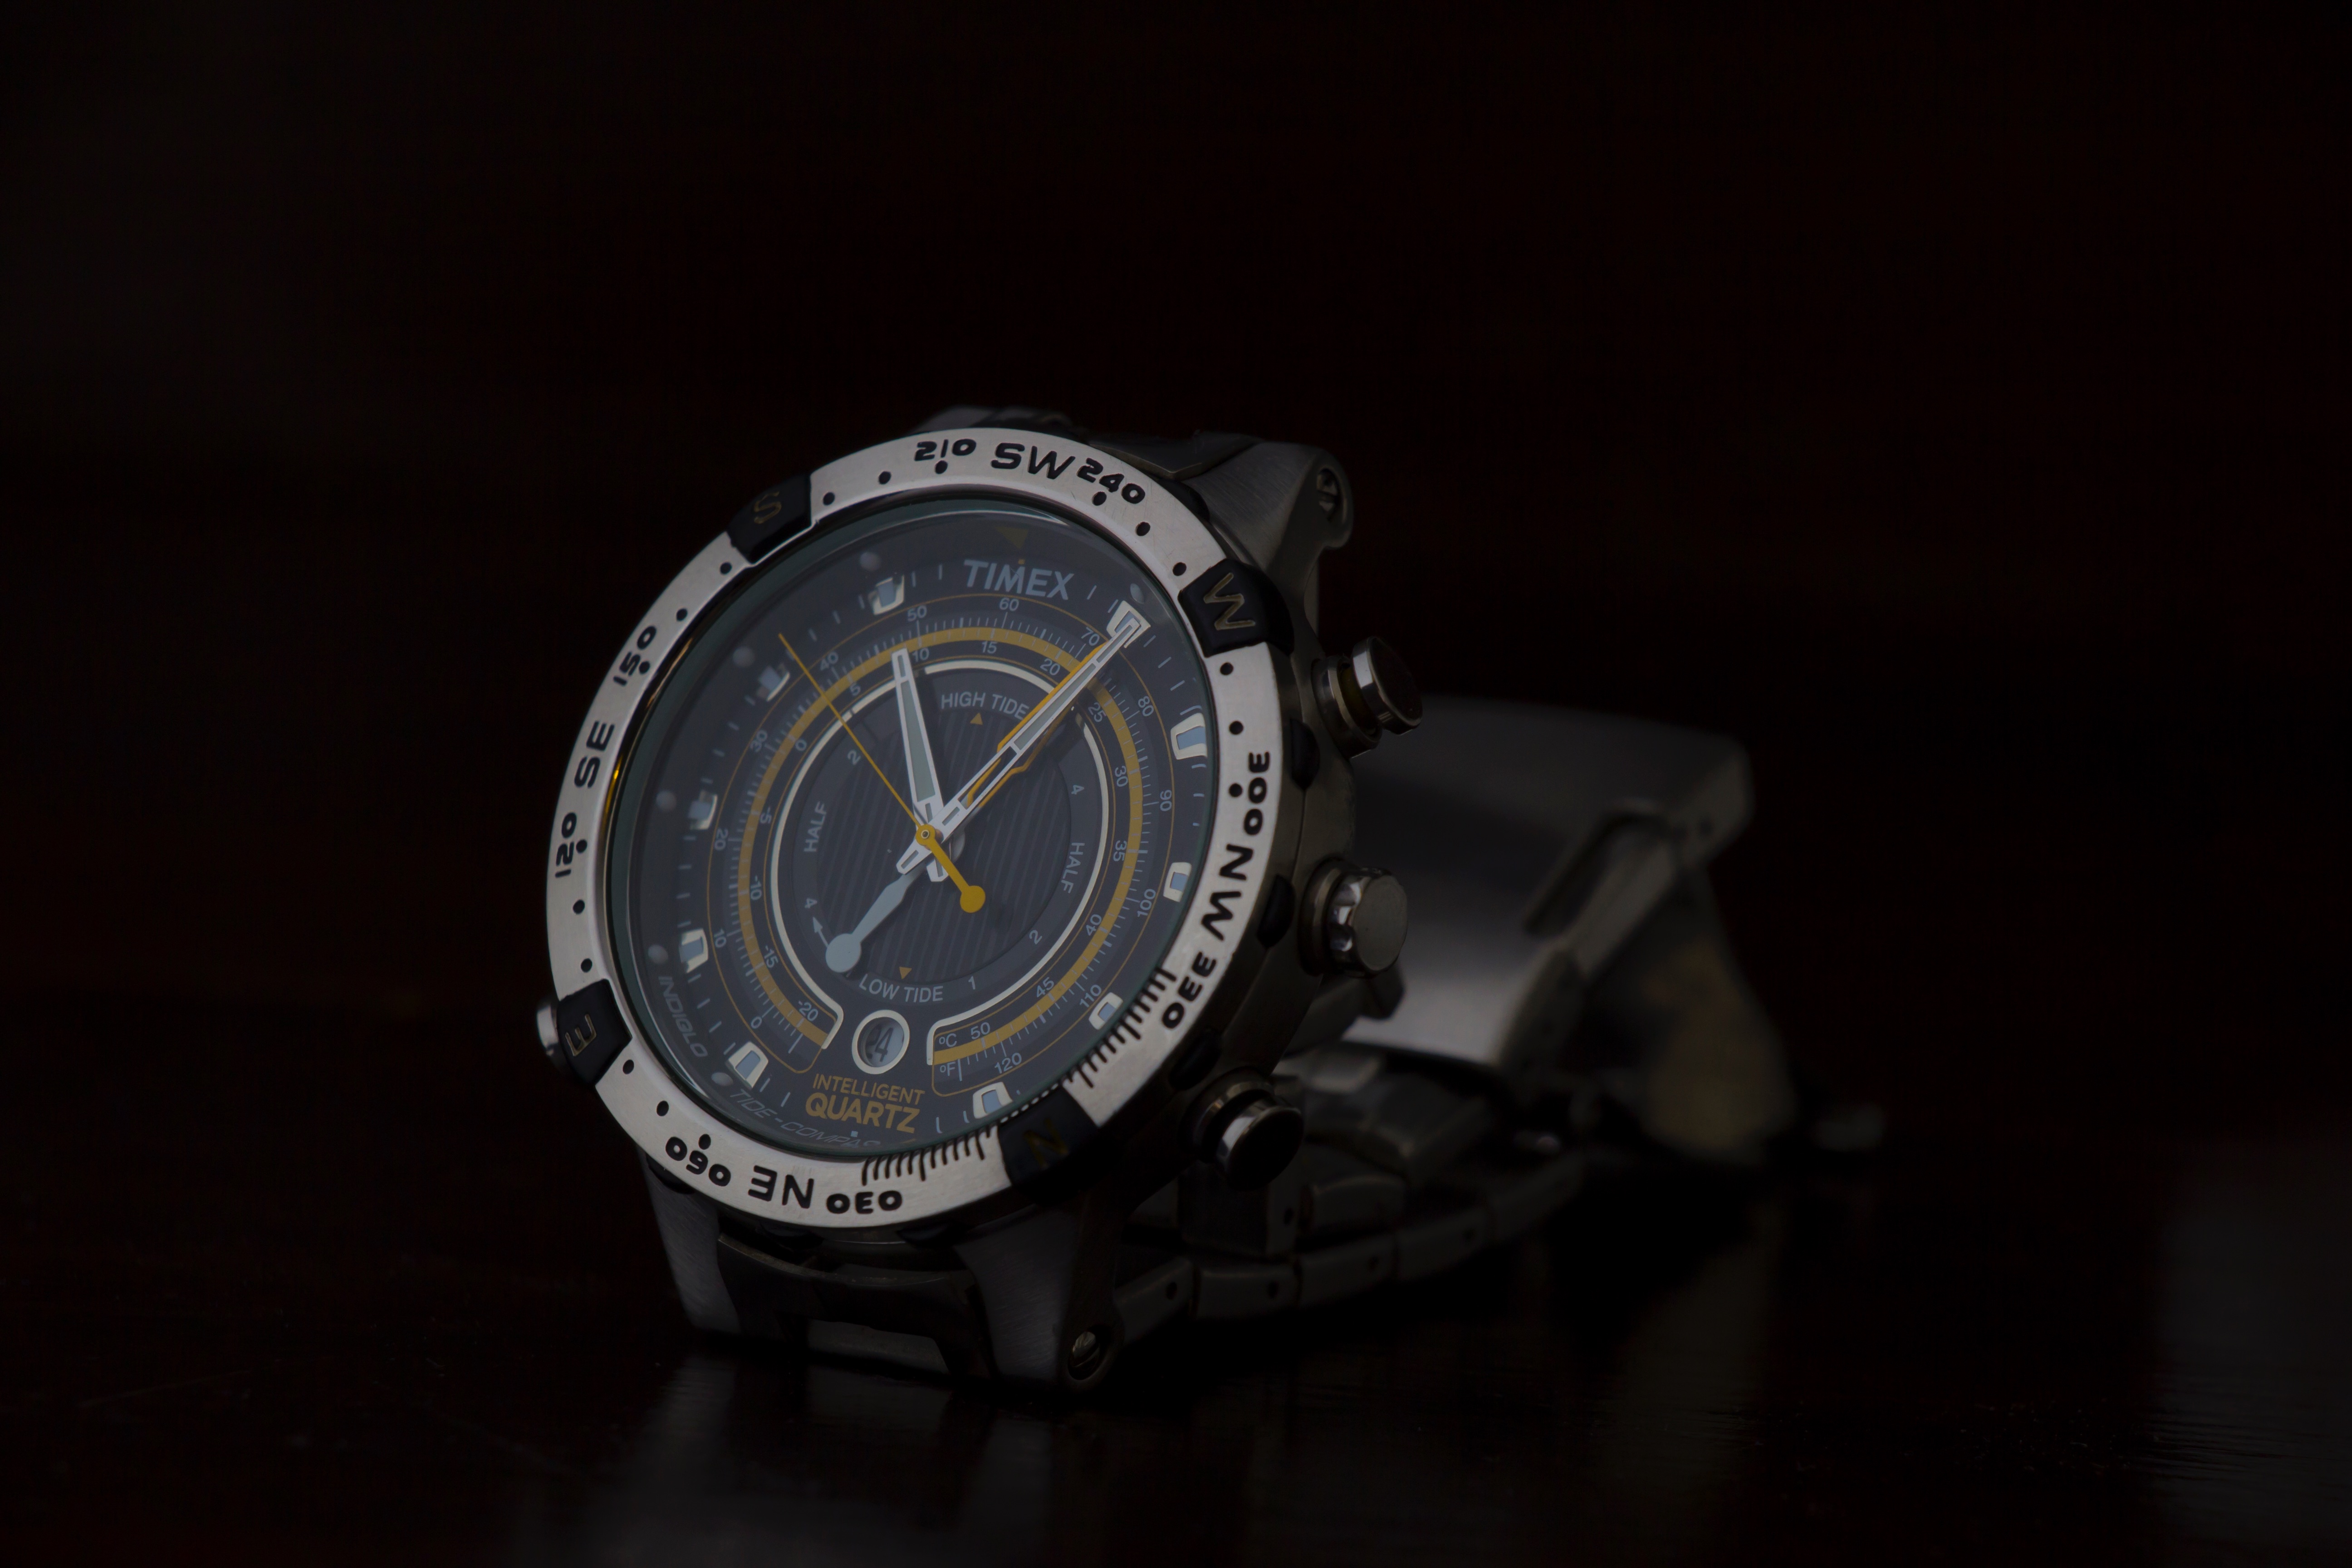
watch, hand